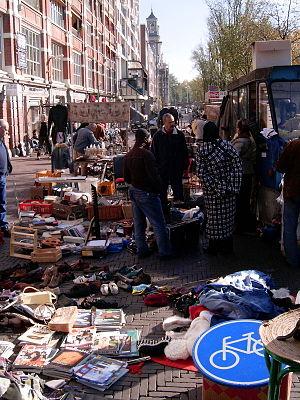
La Waterlooplein est une place principale de la ville d'Amsterdam, située dans l'arrondissement de Centrum, le long de l'Amstel. Située en plein cœur de la ville, elle est bordée par entre autres le Stopera, un bâtiment qui abrite à la fois la mairie de la ville et le Muziektheater. Elle a été nommée en l'honneur de la Bataille de Waterloo au cours de laquelle le Royaume uni des Pays-Bas et ses alliés triomphèrent de l'armée française en 1815.